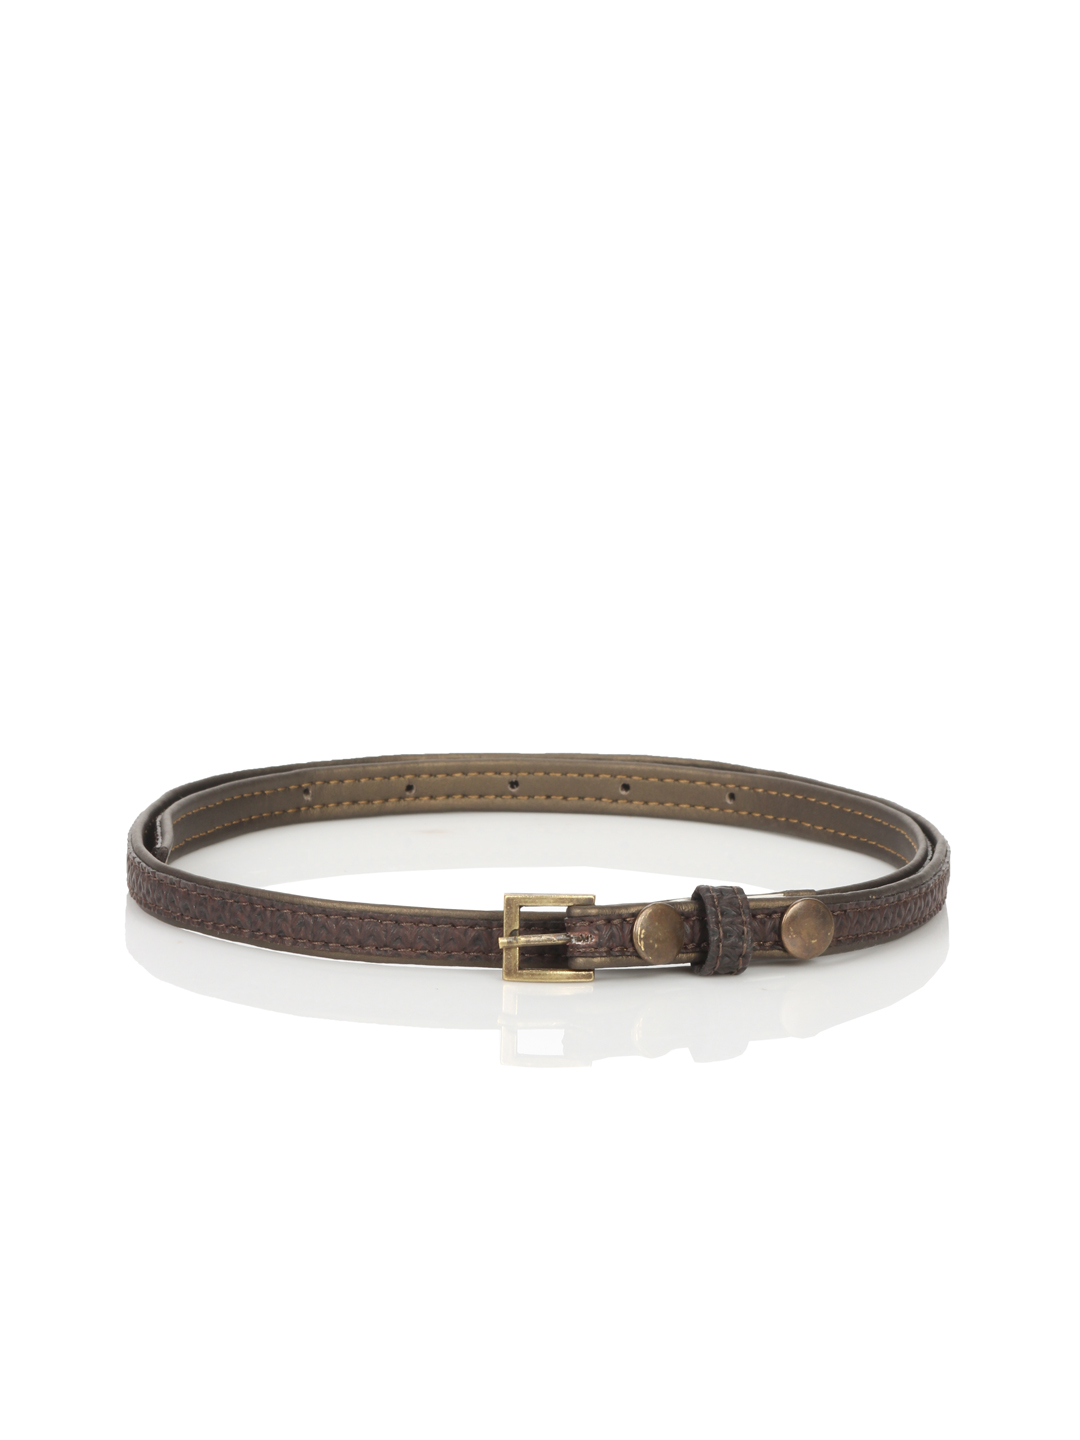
Baggit Women Capture Jassy Brown Belt
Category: Accessories / Belts / Belts
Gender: Women
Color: Brown
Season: Summer 2012
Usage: Casual